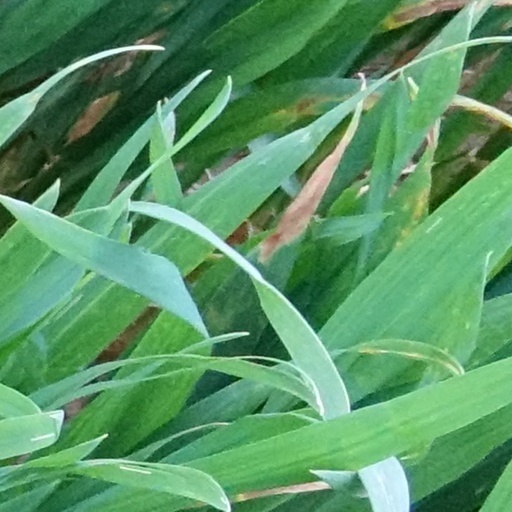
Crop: wheat